Ferdinand Marcos

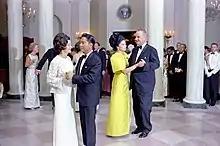
Ferdinand and Imelda Marcos with the Johnsons in 1966

On November 9, 2018, Imelda Marcos was found "guilty beyond reasonable doubt" by the Sandiganbayan of seven counts of graft for private organizations set up in Switzerland during her time as a government official from 1968 to 1986. In less than 20 days however, the Sandiganbayan listed Imelda's "advanced age" and health condition as considerations for allowing the accused to post bail. The Fifth Division's (of the Sandiganbayan) ruling read that "the fact that she is of advanced age and for health reasons, consistent with the doctrine in Enrile vs Sandiganbayan, bail is allowed for these seven cases". The Supreme Court of the Philippines affirmed that the family's assets, beyond their government salaries, are considered as ill-gotten wealth. In 1998 the Court acquitted Imelda Marcos of corruption charges from a previous graft conviction in 1993.